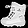
Label: Ankle boot